Powerful-class cruiser

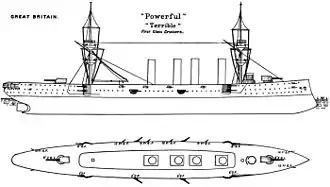

The impetus for the construction of the "Powerful" class began with the laying down the Russian armoured cruiser in 1890 that was intended to be used as a commerce raider, although the Admiralty was fully occupied with the extensive naval construction mandated by the Naval Defence Act 1889 and could do nothing in response at that time. Some preliminary discussions occurred in November 1891, but it was not until the following year that William White, the Director of Naval Construction, was told to prepare sketch designs for a ship more heavily armed, at least as well armoured, faster and with greater endurance than "Rurik" and her successors. Russian attempts to seize fast ocean liners in 1885 and convert them into armed merchant cruisers also dictated that the new ships needed to be fast enough to catch them.